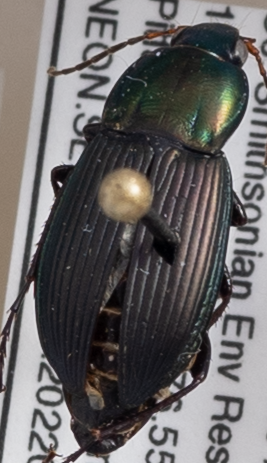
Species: Poecilus lucublandus
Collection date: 2022-06-23 04:00:00
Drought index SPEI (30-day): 0.156
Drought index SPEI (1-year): -0.32
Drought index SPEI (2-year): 1.642